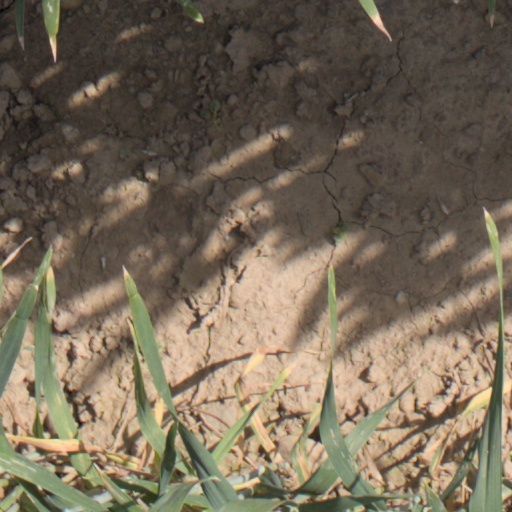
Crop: wheat